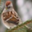
Label: bird